List of mayors of Oshkosh, Wisconsin

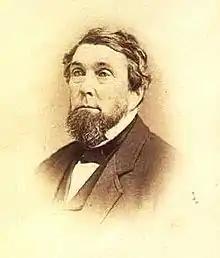
Edward Eastman, 1st mayor of Oshkosh, from a visiting card "circa" 1867

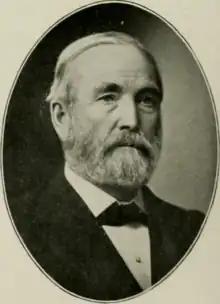
Samuel M. Hay, 5th mayor of Oshkosh, portrait from "Notable Men of Wisconsin" (1902)

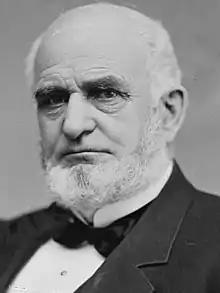
Philetus Sawyer, 9th mayor of Oshkosh

In November 1956, Oshkosh voters agreed to a referendum which abolished the office of mayor and entrusted executive functions to a city manager to be hired by the city council. To this day, the Oshkosh city manager is the chief executive in the city, despite the re-creation of the office of mayor.